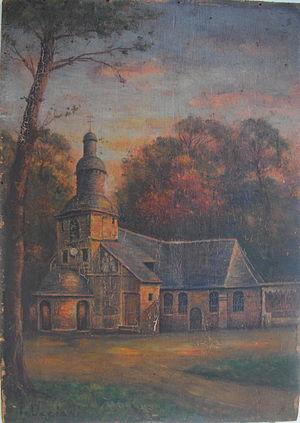
fr:Pierre Ucciani, ""Chapelle Notre-Dame-de-Grâce"" Honfleur 1910, huile sur toile, Collection Ucciani."
Honfleur est une commune portuaire normande située sur la rive sud de l'estuaire de la Seine, en face du Havre, tout près du débouché du pont de Normandie.
La chapelle Notre-Dame-de-Grâce est une chapelle catholique située à Équemauville, dans le département français du Calvados en région Normandie.